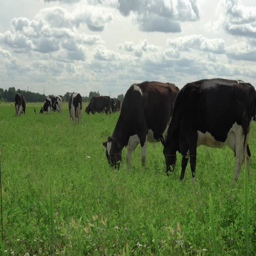
black and white cows in a grassy field grazing on pasture